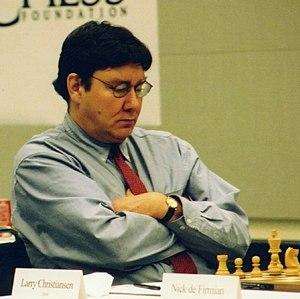
Larry Mark Christiansen est un grand maître d'échecs américain qui a remporté le championnat des États-Unis d'échecs en 1980, 1983, et 2002.